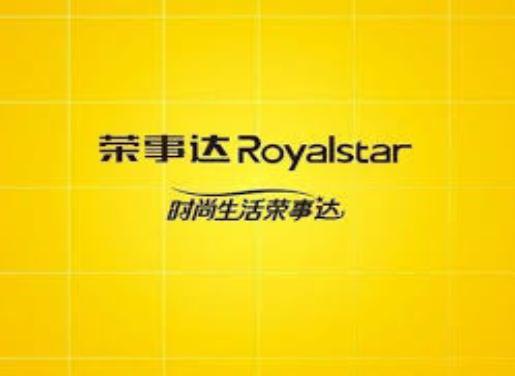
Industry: Necessities